Accident analysis

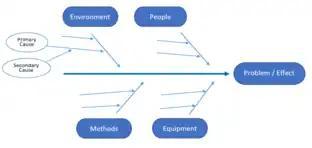

Some of common models are similar to Hazard Analysis models. When used for accident analysis they are worked in reverse. Instead of trying to identify possibly problems and ways to mitigate those problems, the models are used to find the cause of an incident that has already occurred. Some common types of these models include the Five Why's model, Ishikawa (fishbone) diagram, the Fault Tree Analysis (FTA), or the Failure Mode and Effect Analysis (FMEA).